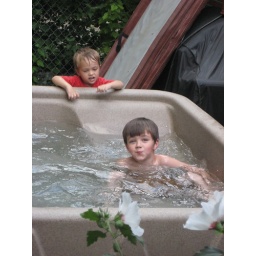
Soaking in the tub - or just playing in the water (Ry)